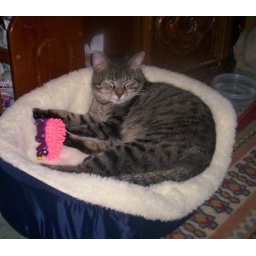
A fat cat in a dog bed